Robert Vernon Atherton Gwillym

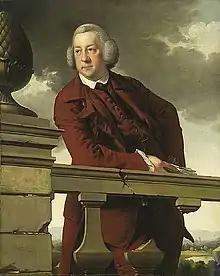
Portrait of Atherton by Joseph Wright of Derby

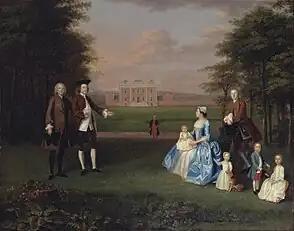
A young Robert Gwillym and his Family by Arthur Devis (painted between 1745 and 1747)

Robert Vernon Atherton Gwillym (28 August 1741 – 9 July 1783), known as Robert Vernon Atherton after 1779, was a British landowner and politician who represented Newton in the House of Commons of Great Britain from 1774 to 1780.